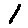
Label: 1